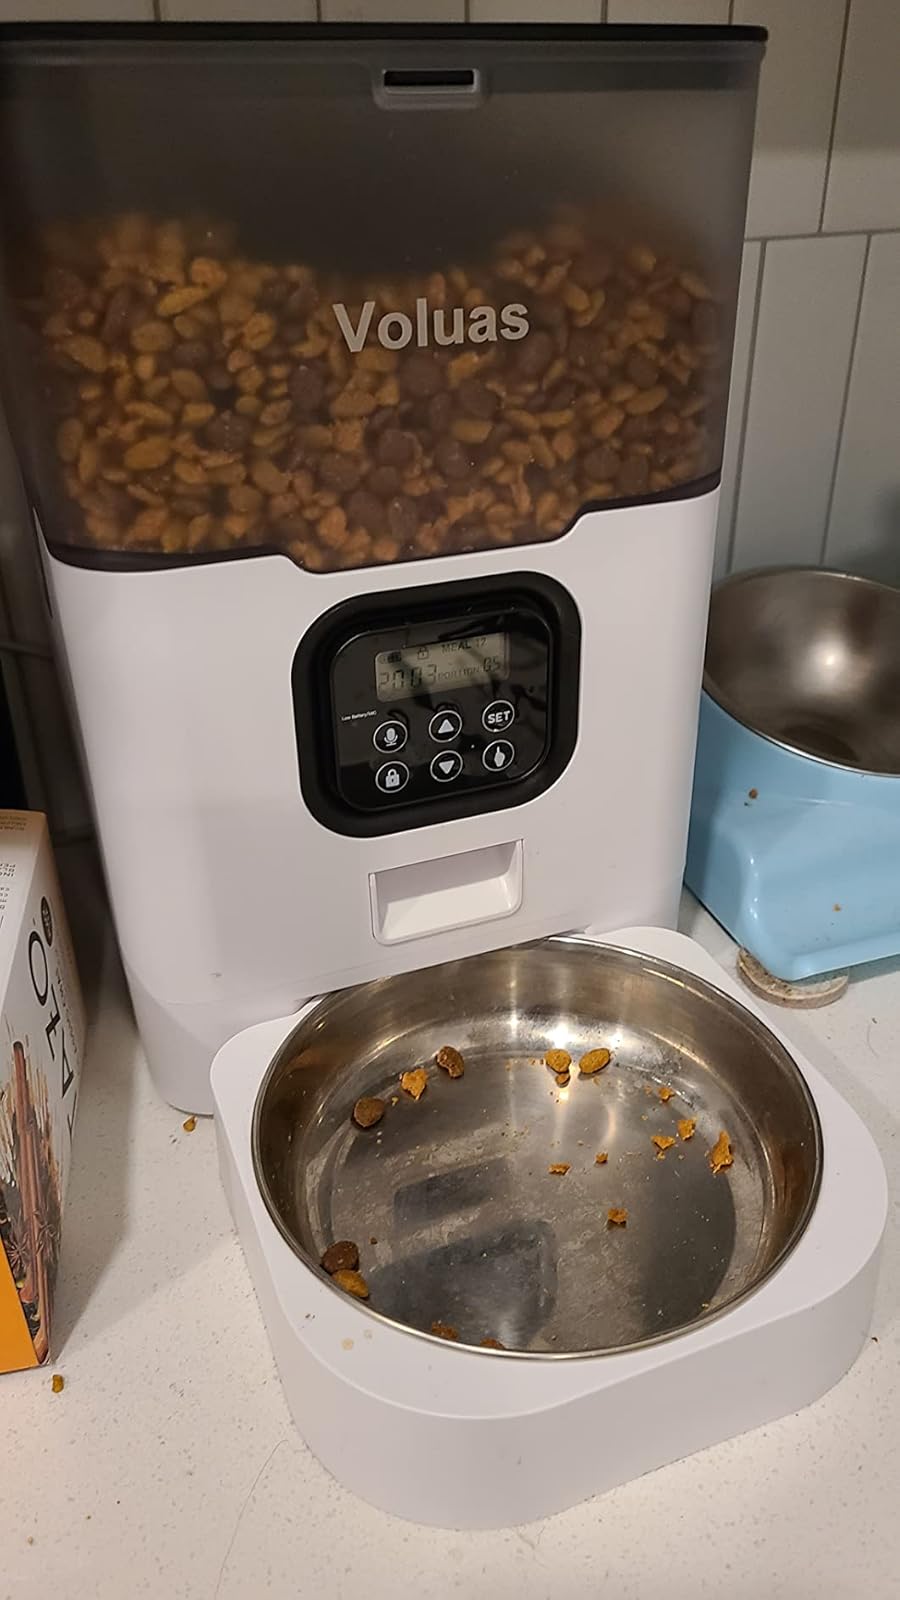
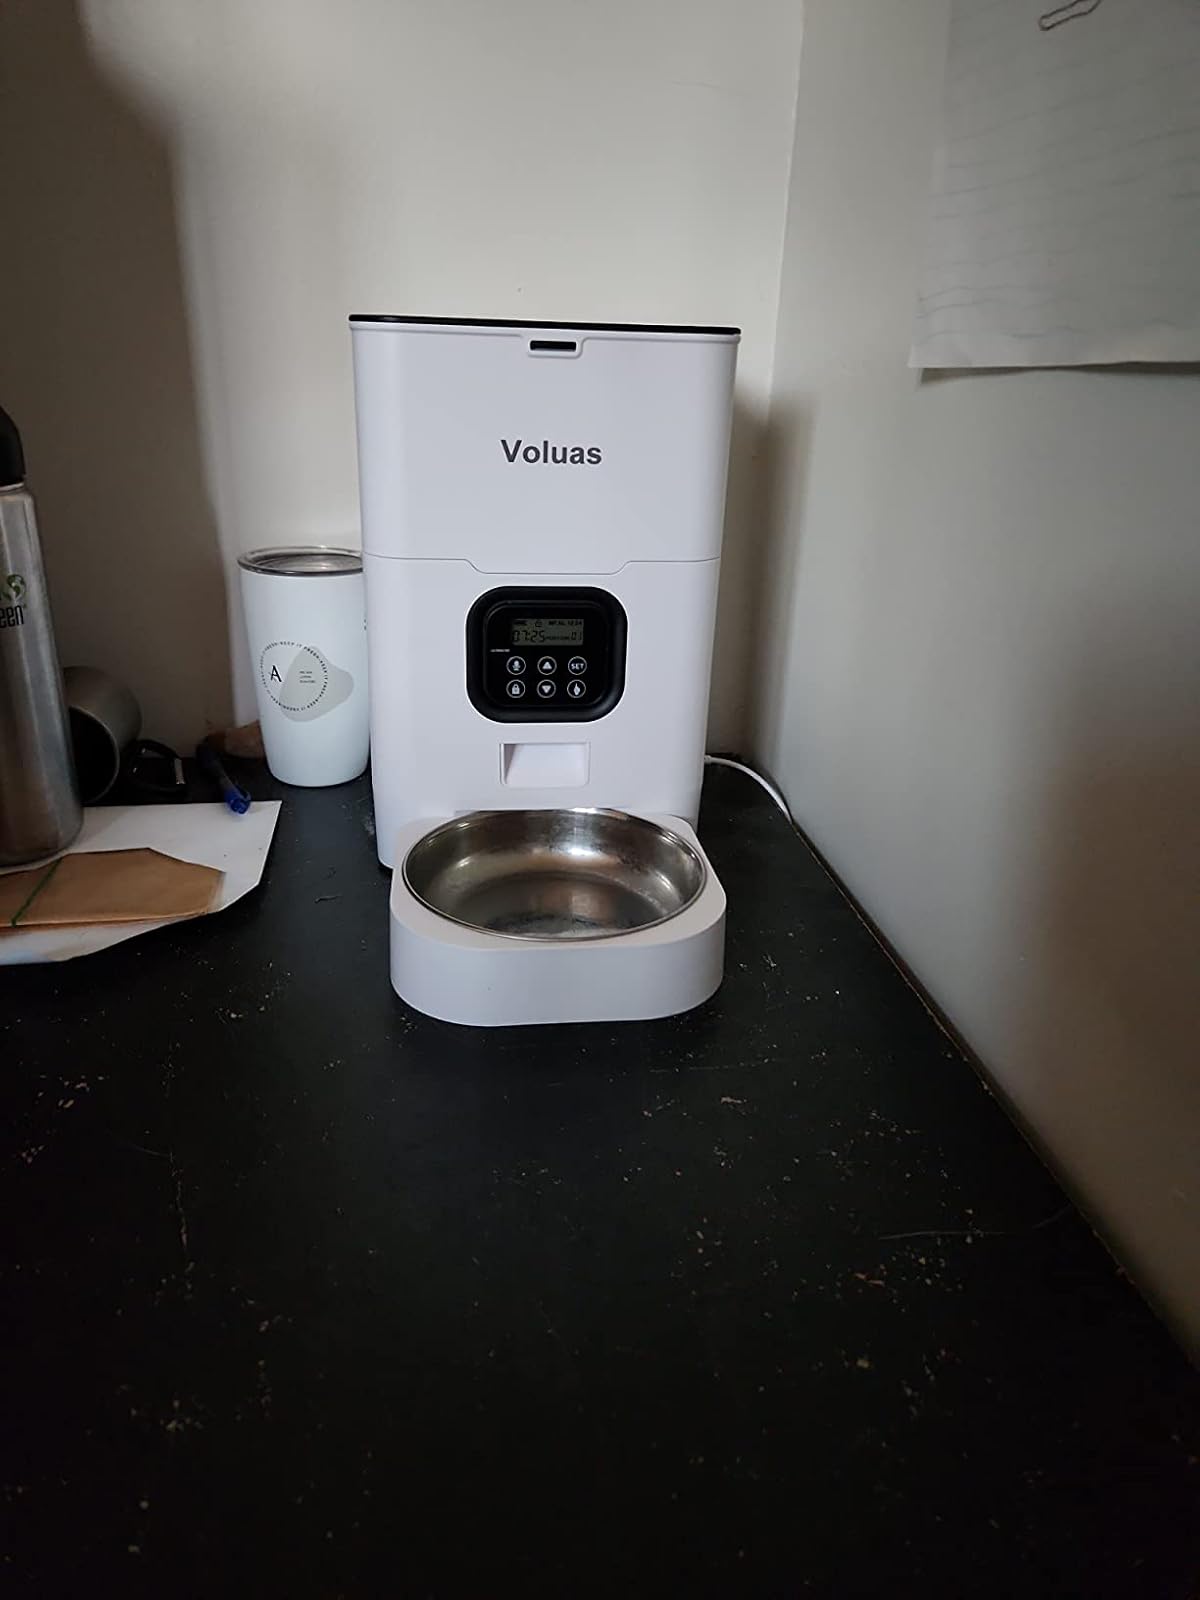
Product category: items_feeder
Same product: no